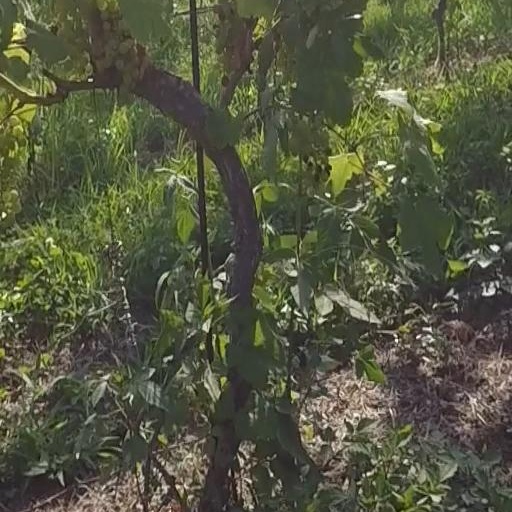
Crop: grape